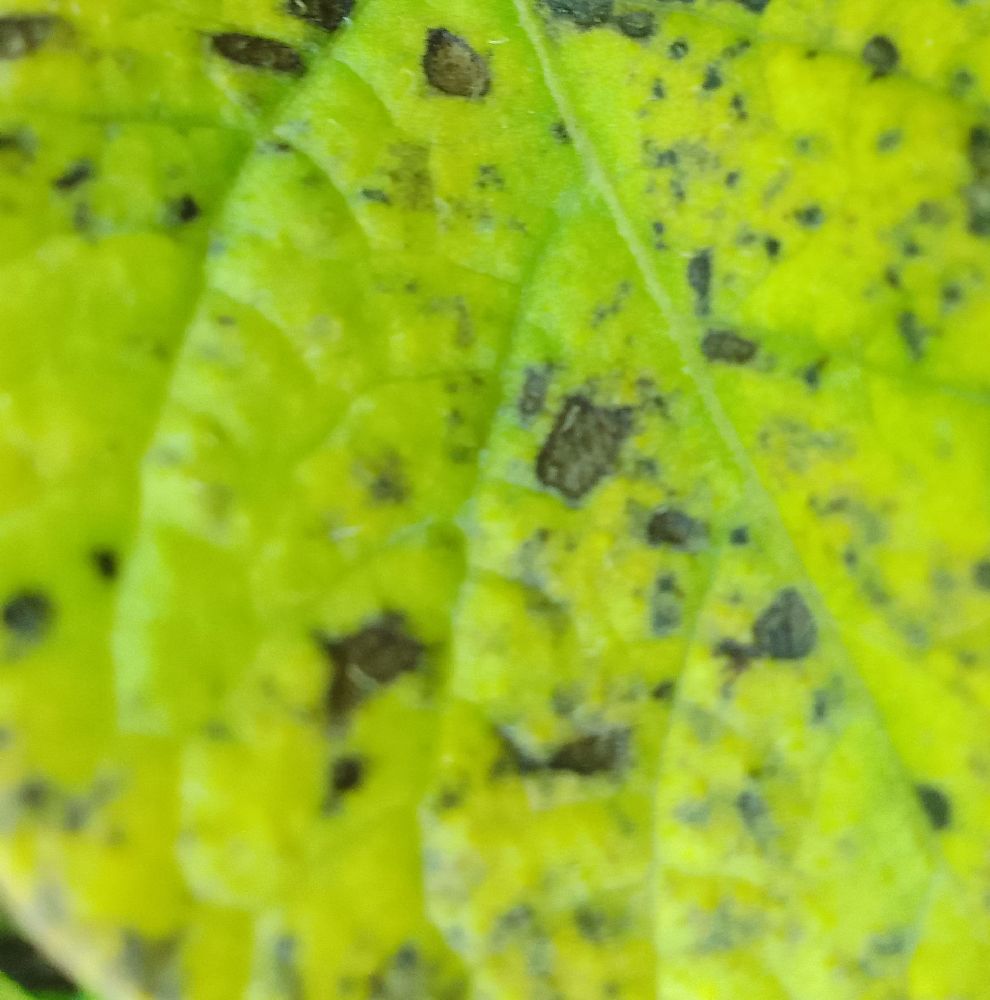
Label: Early blight